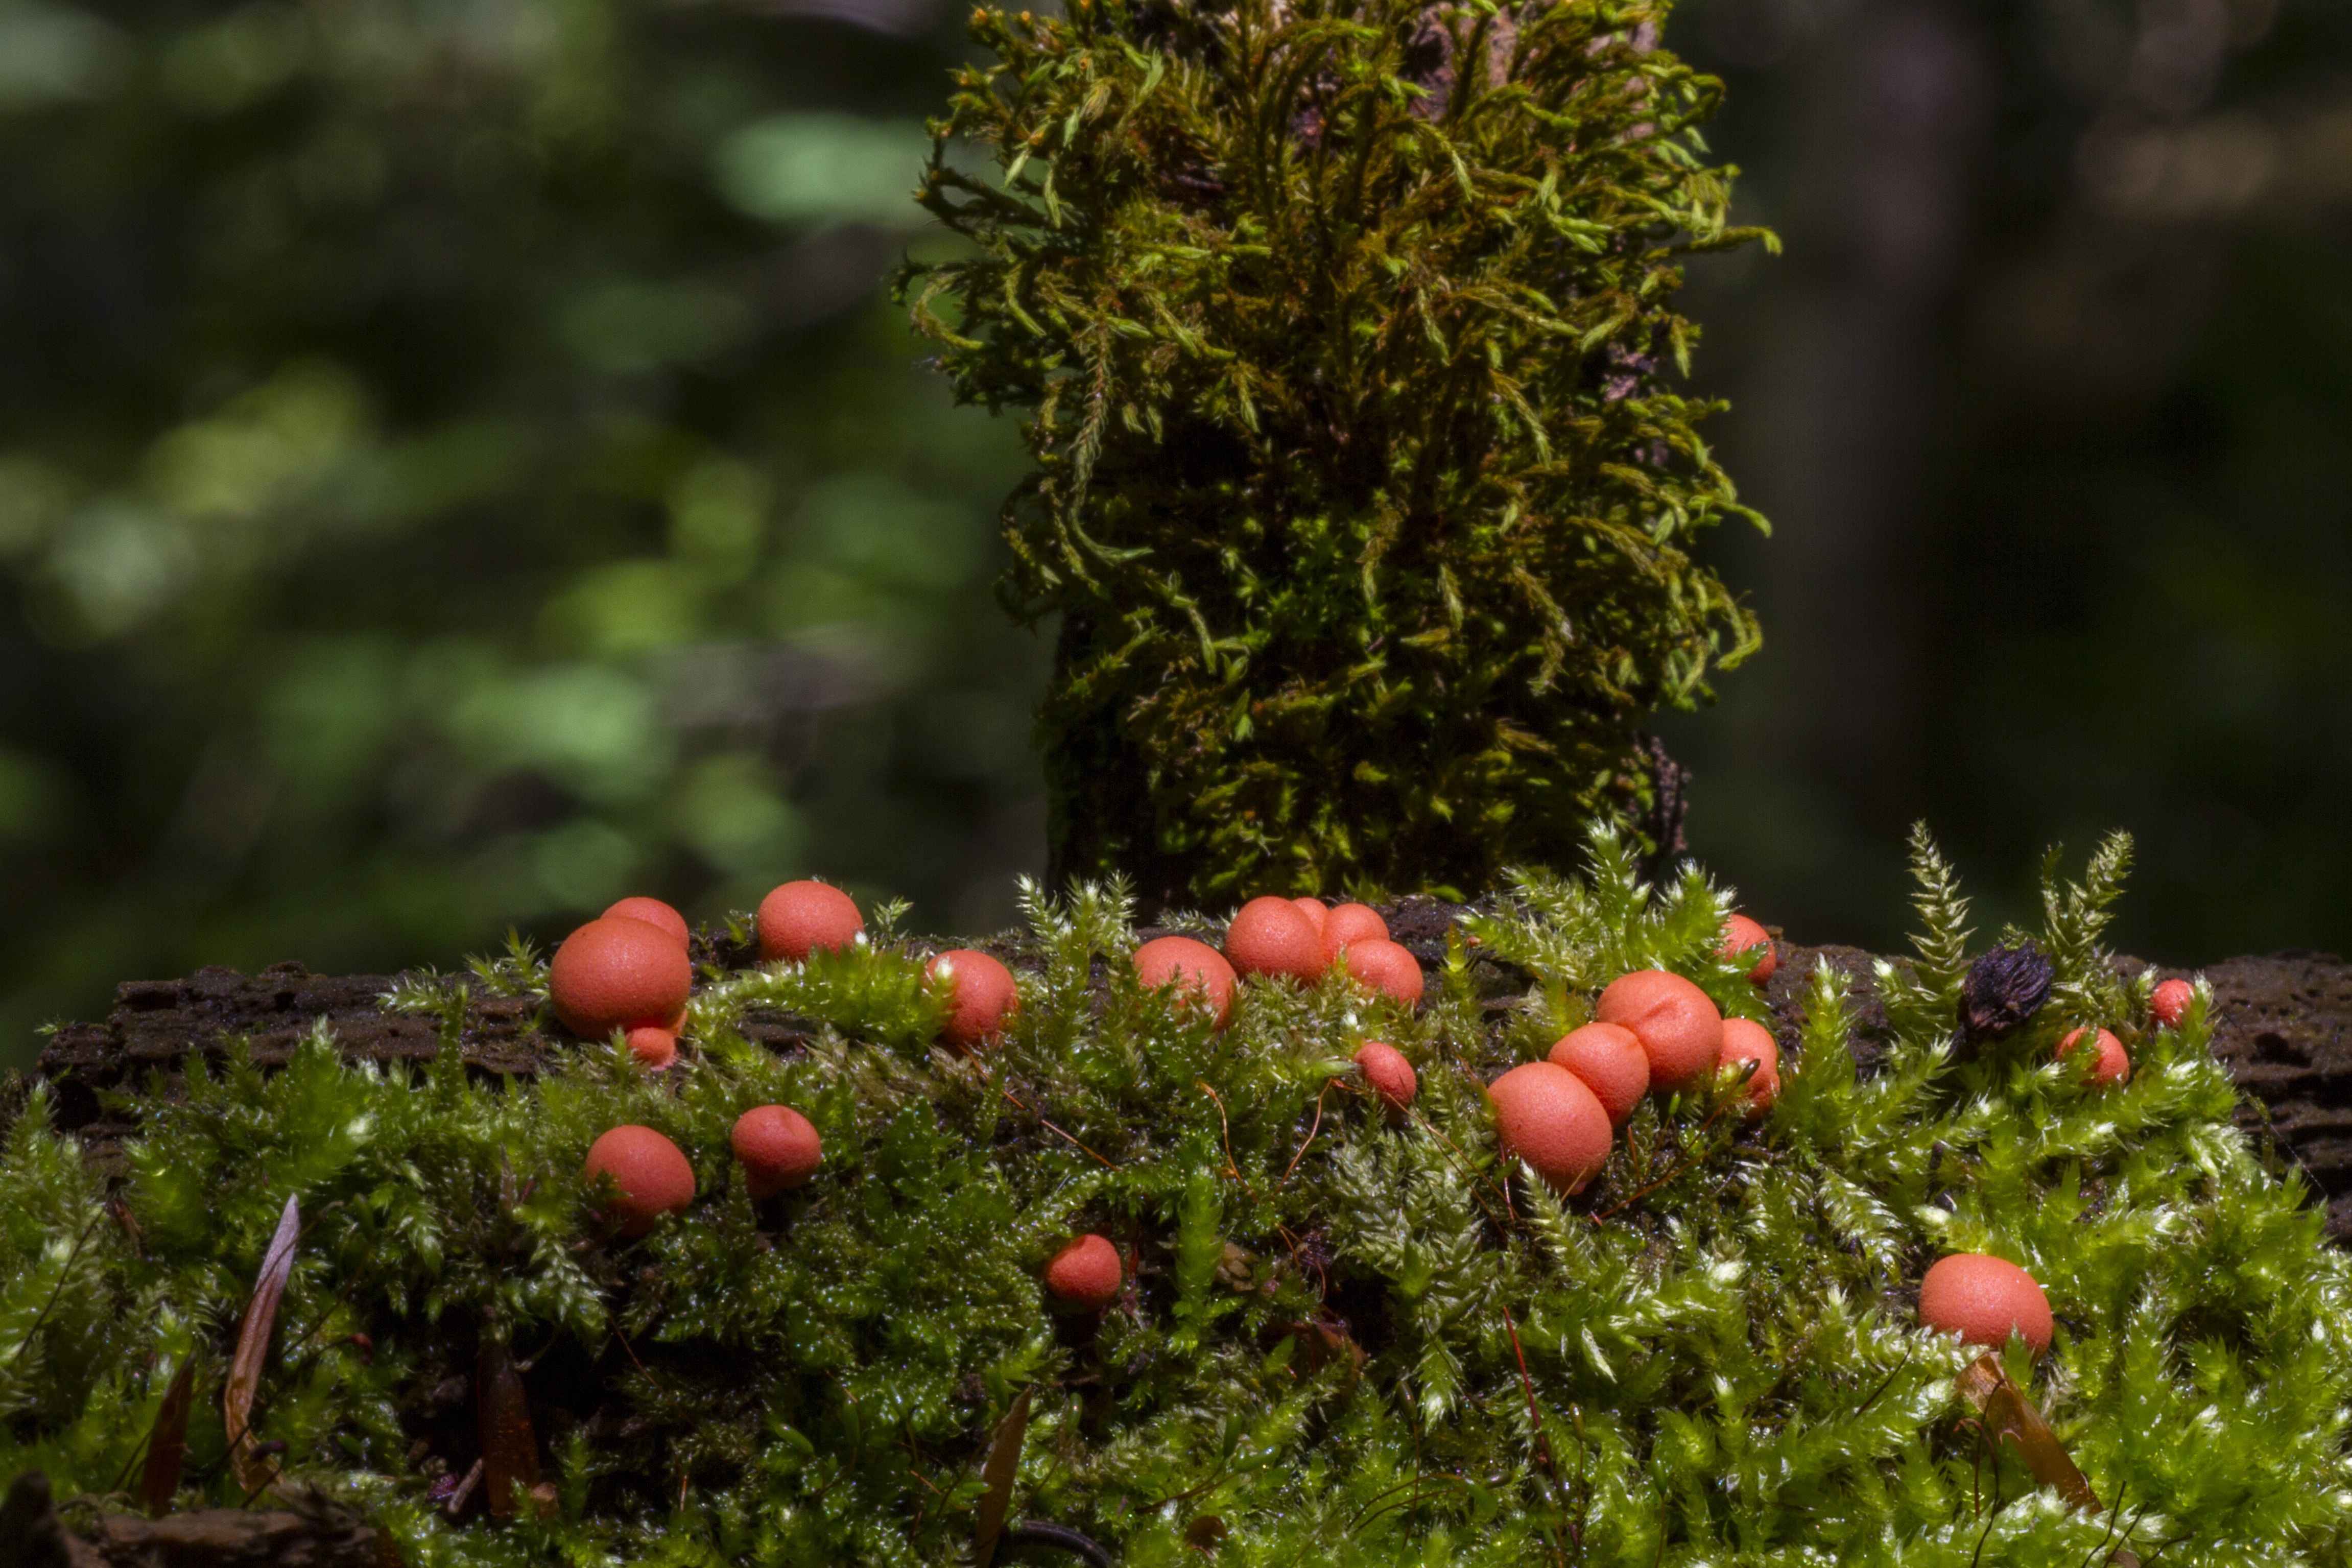
tree, nature, forest, branch, plant, leaf, flower, moss, green, produce, evergreen, autumn, botany, garden, fir, flora, sponge, conifer, spruce, shrub, habitat, small mushroom, mushroom group, natural environment, woody plant, land plant, non vascular land plant, blood milk mushroom, mini mushroom